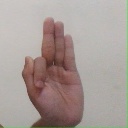
अक्षर: फ